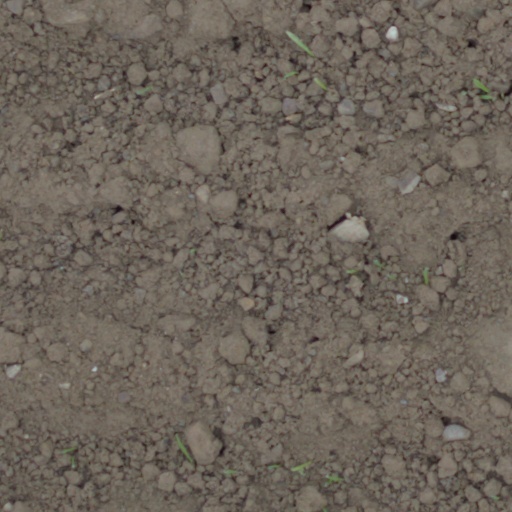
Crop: wheat